Kaunas

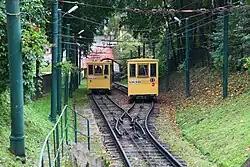
Žaliakalnis funicular. Started operations in the 1930s.

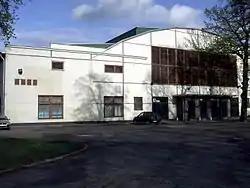
Kaunas Sports Hall

Kaunas has a humid continental climate (Köppen climate classification Dfb) with an average annual temperature of approximately .